C/2007 N3 (Lulin)

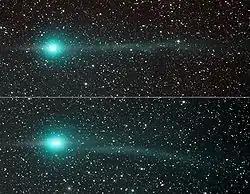
Comet Lulin as seen on January 31st (top) and February 4th of 2009.

Comet Lulin, formal designation C/2007 N3, (Traditional Chinese:鹿林彗星) is a non-periodic comet. It was discovered by Ye Quanzhi and Lin Chi-Sheng from Lulin Observatory. It peaked in brightness at magnitude between +4.5 and +5, becoming visible to the naked eye, and arrived at perigee for observers on Earth on February 24, 2009, and at from Earth.